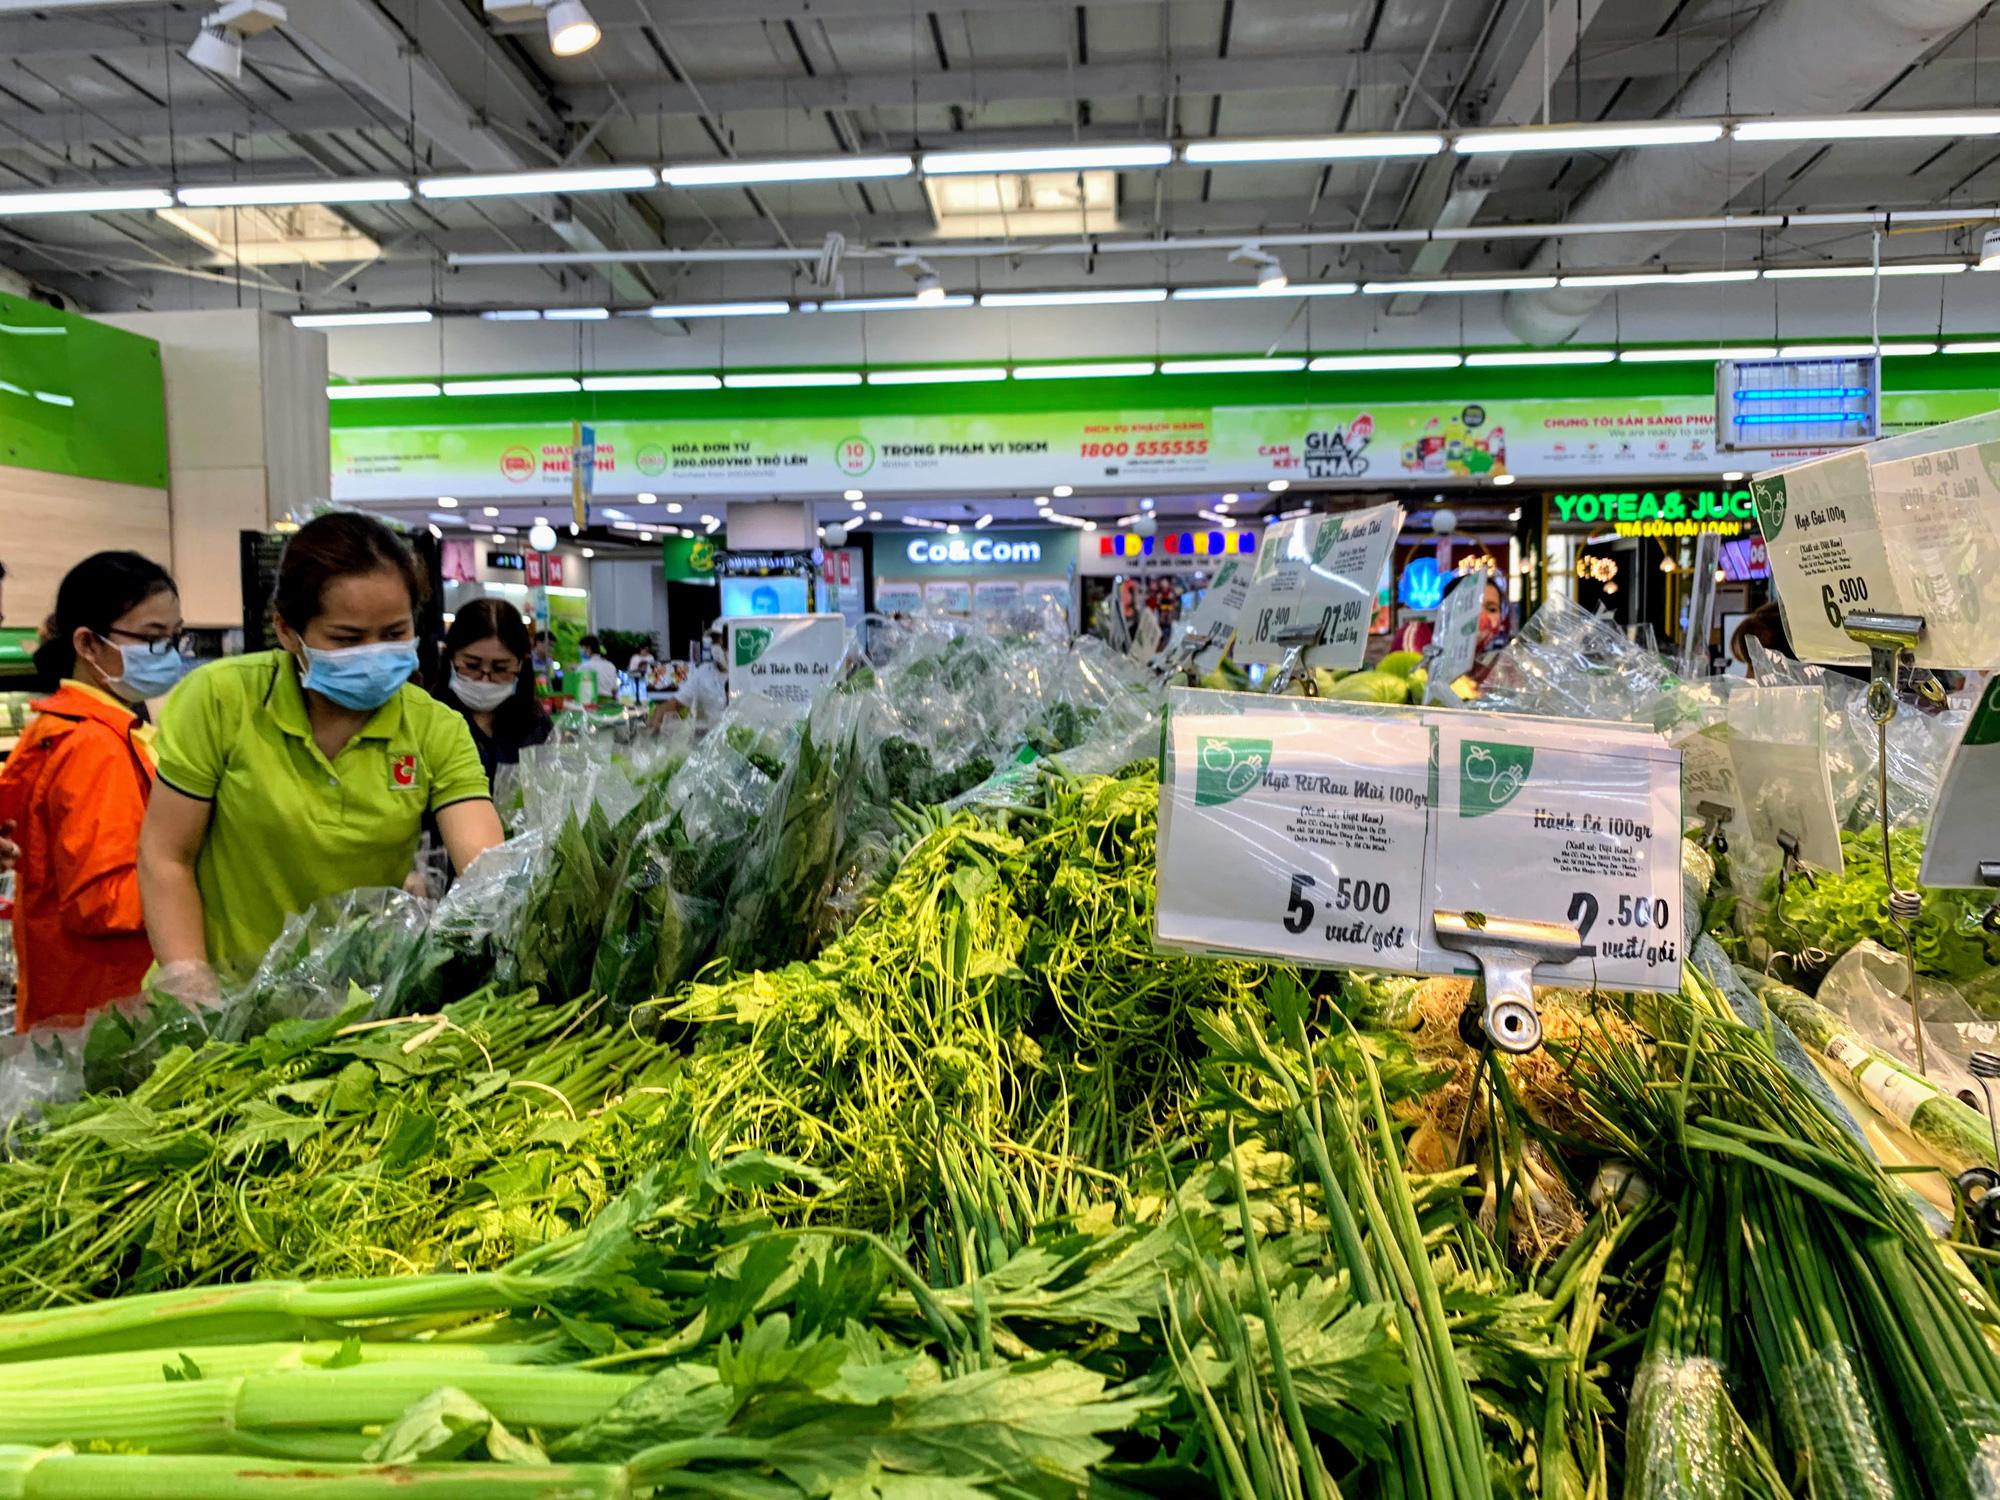
có nhiều bó rau xuất hiện ở trên quầy hàng